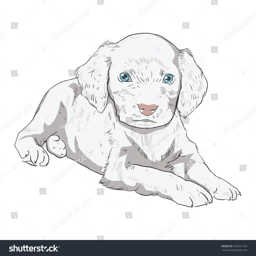
little puppy on a white background .